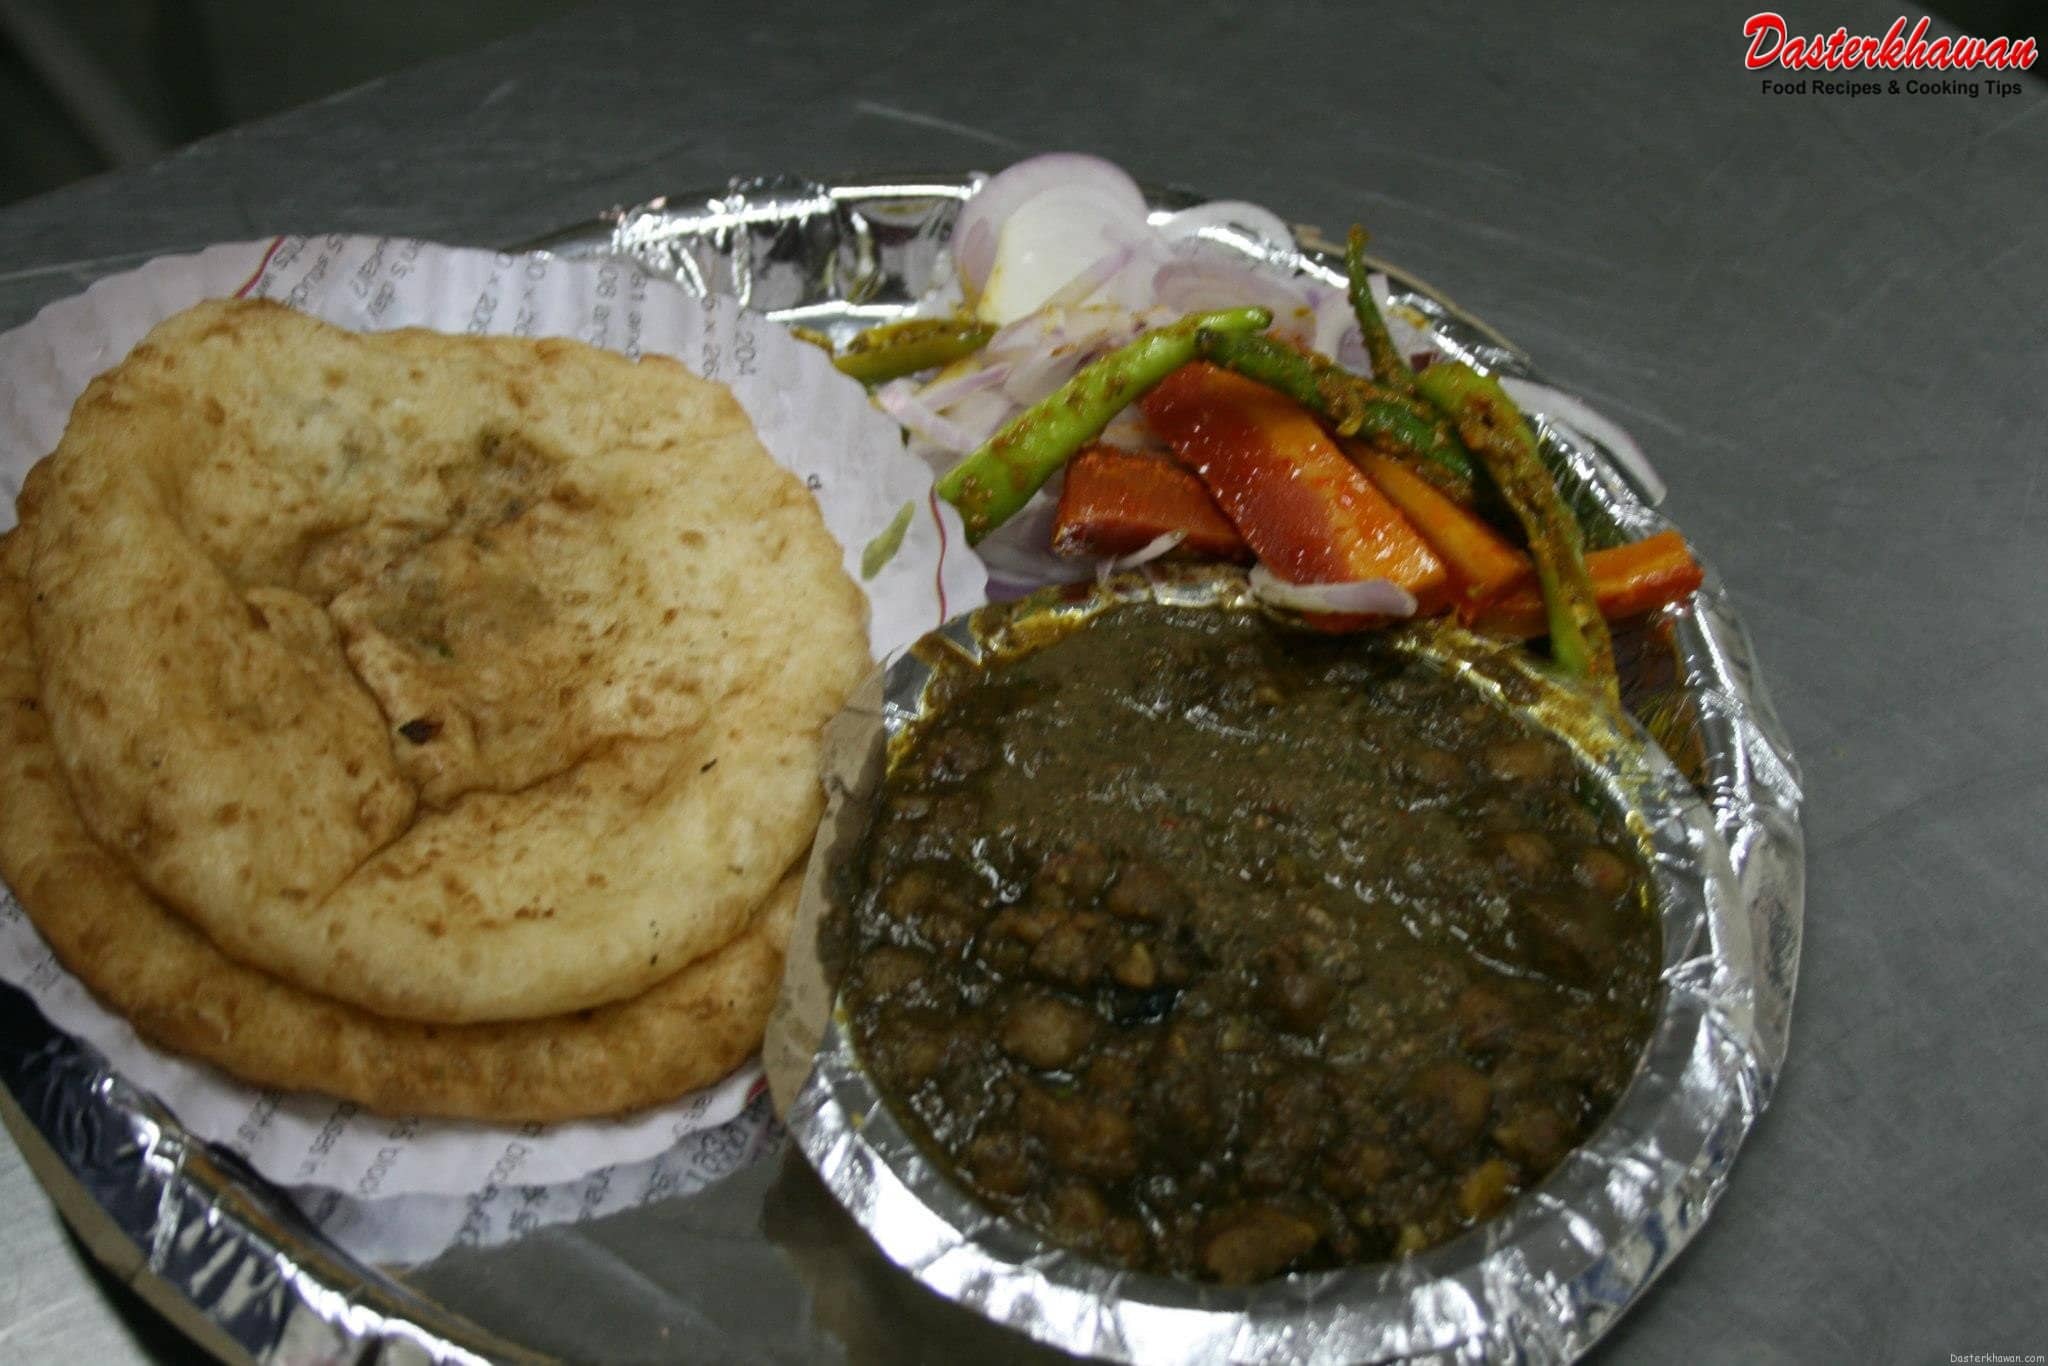
Dish: chole_bhature